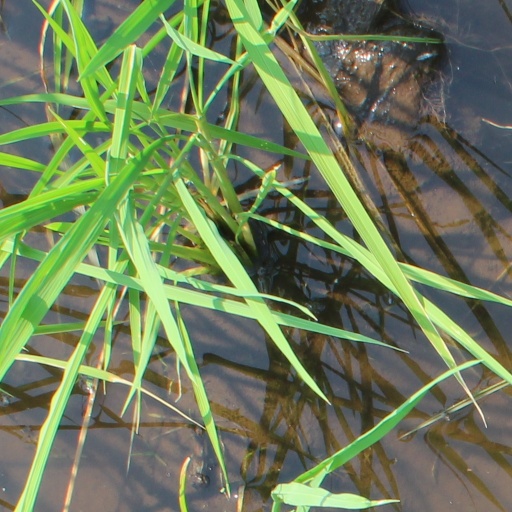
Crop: rice